The Maltese Falcon (1941 film)

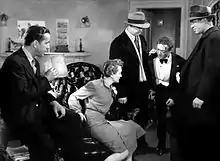
A promotional still showing O'Shaughnessy and Cairo clashing in front of the police

Hammett had once worked as a private detective for the Pinkerton Detective Agency in San Francisco, and he used his birth name "Samuel" for the story's protagonist. He wrote of the book's main character in 1934: